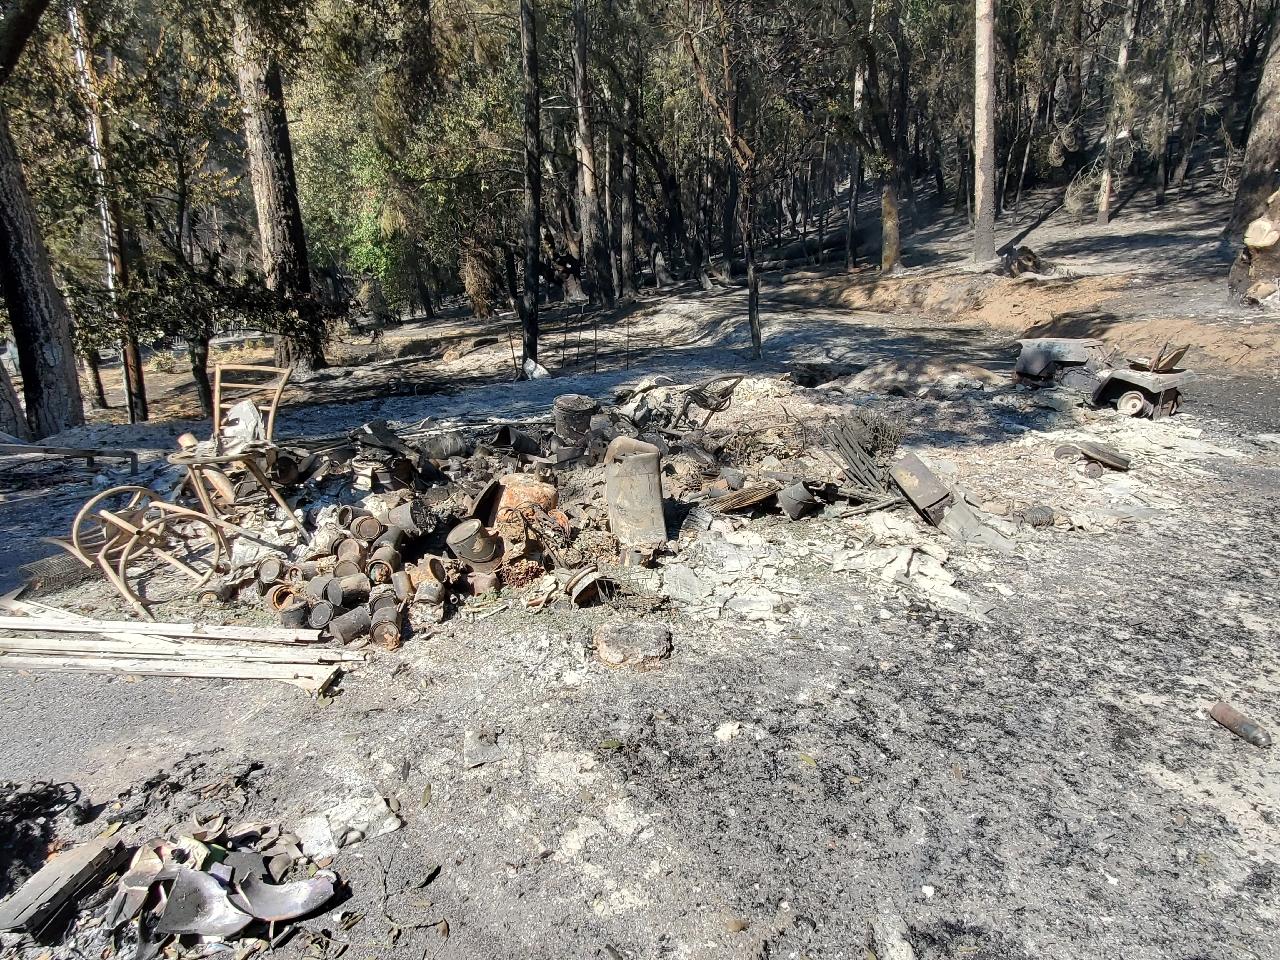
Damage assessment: destroyed